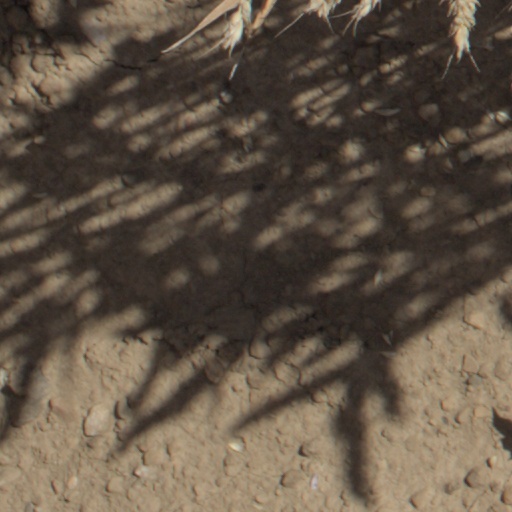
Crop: wheat